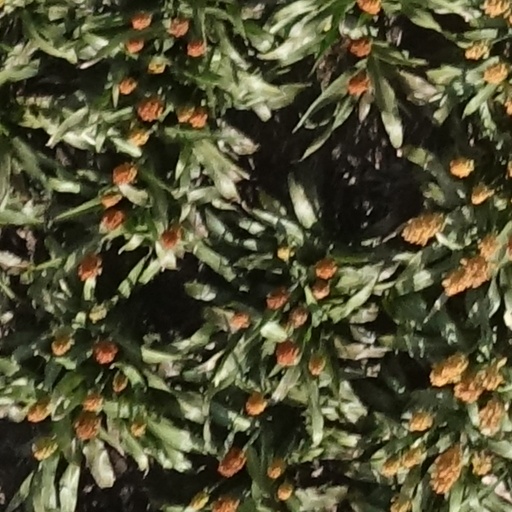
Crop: sorghum